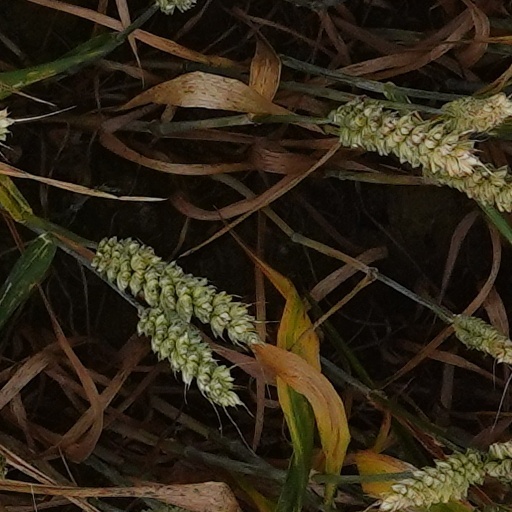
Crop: wheat